Bijou Theatre (Boston)

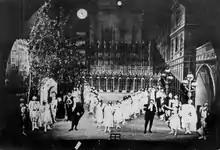
Gilbert and Sullivan's "Iolanthe" at the Bijou, 1884

The new theatre opened on December 11, 1882 with the Arthur Sullivan and W.S. Gilbert (Gilbert and Sullivan) comic opera "Iolanthe". By September 27, 1886, the theatre became owned by B.F. Keith and George R. Batcheller. On March 24, 1894, Keith opened a theatre next the Bijou named "B.F. Keith’s Theatre". In 1901, it was renamed the "Bijou Opera House". The Bijou would later be named "Bijou Dream" when it became a movie house in 1927, and also became known as Intown sometime after that.